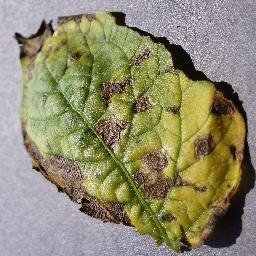
Label: Potato___Early_blight